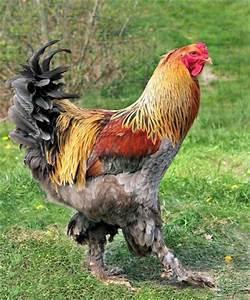
chicken